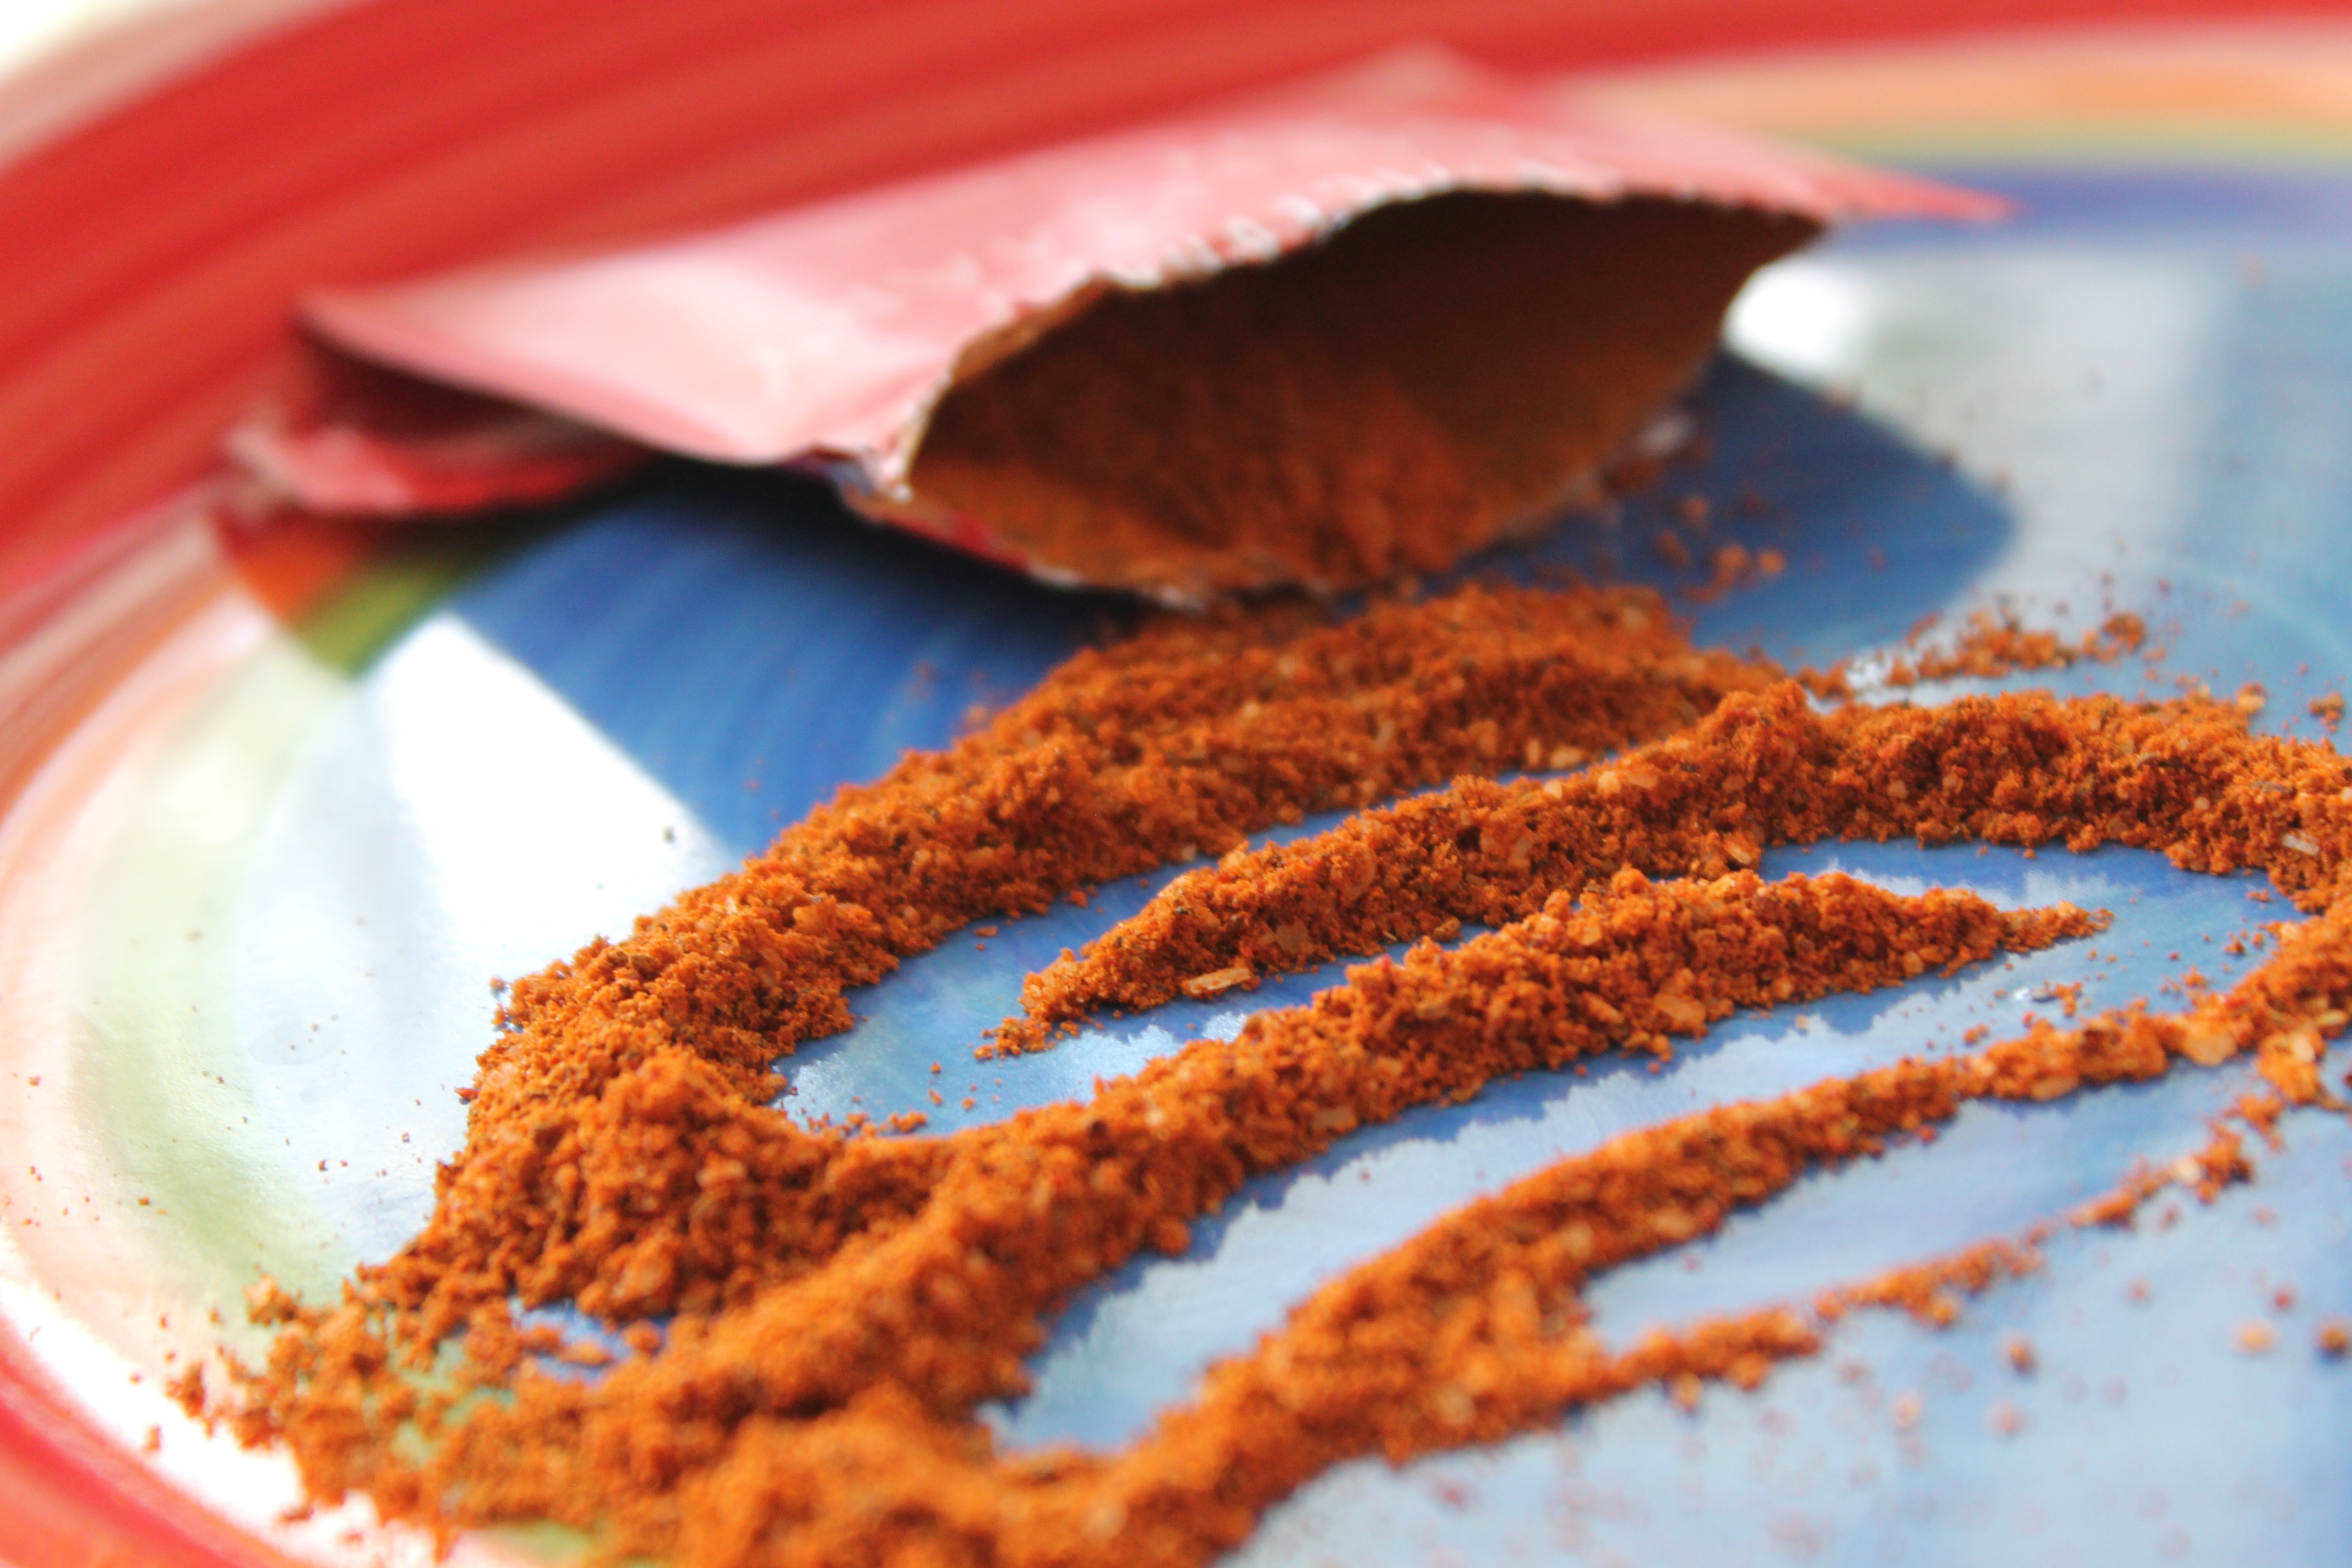
flower, dish, food, spice, red, cooking, culinary, herb, produce, vegetable, colorful, gourmet, package, seasoning, eating, spices, tasty, organic, macro photography, flavor, cayenne pepper, fried food